Rio de Janeiro bid for the 2016 Summer Olympics

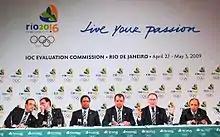
Several people dressed in formal attire sit behind a bench. There are repeated graphics behind them.

The IOC Evaluation Commission arrived in Rio de Janeiro on April 27, 2009, to assess the quality of the bid, stating that the welcoming activities prepared by the city had been the best. Unlike the first evaluation, the committee did not assign scores, but analyzed the probability of execution of the plans. During the first two days of the visit, the Evaluation Commission held internal meetings at Copacabana Palace, the host hotel. Between April 29 and 30, the Commission attended technical presentations in a large ballroom equipped with lighting and multi-media resources, where it participated in question-and-answer sessions about each of the seventeen themes presented in the Candidature File. May Day was marked by the inspectors' visits to all existing venues across the city. On May 2, 2009, the Evaluation Commission made a press conference to highlight the main points of the visit. According to El Moutawakel, the Commission was very impressed with the unity of government support, the quality of the presentations and the level of integration of the Games in the country's long-term development plan. After seven days of inspections involving 300 professionals, the thirteen members of the IOC Evaluation Commission left Rio de Janeiro on May 3, 2009, on the way to Madrid. One month before the election, on September 2, 2009, Rio officials welcomed the released of the 2016 Evaluation Commission Report. It gave a very positive assessment to the city and described the documents submitted by Rio de Janeiro as "of a very high quality".